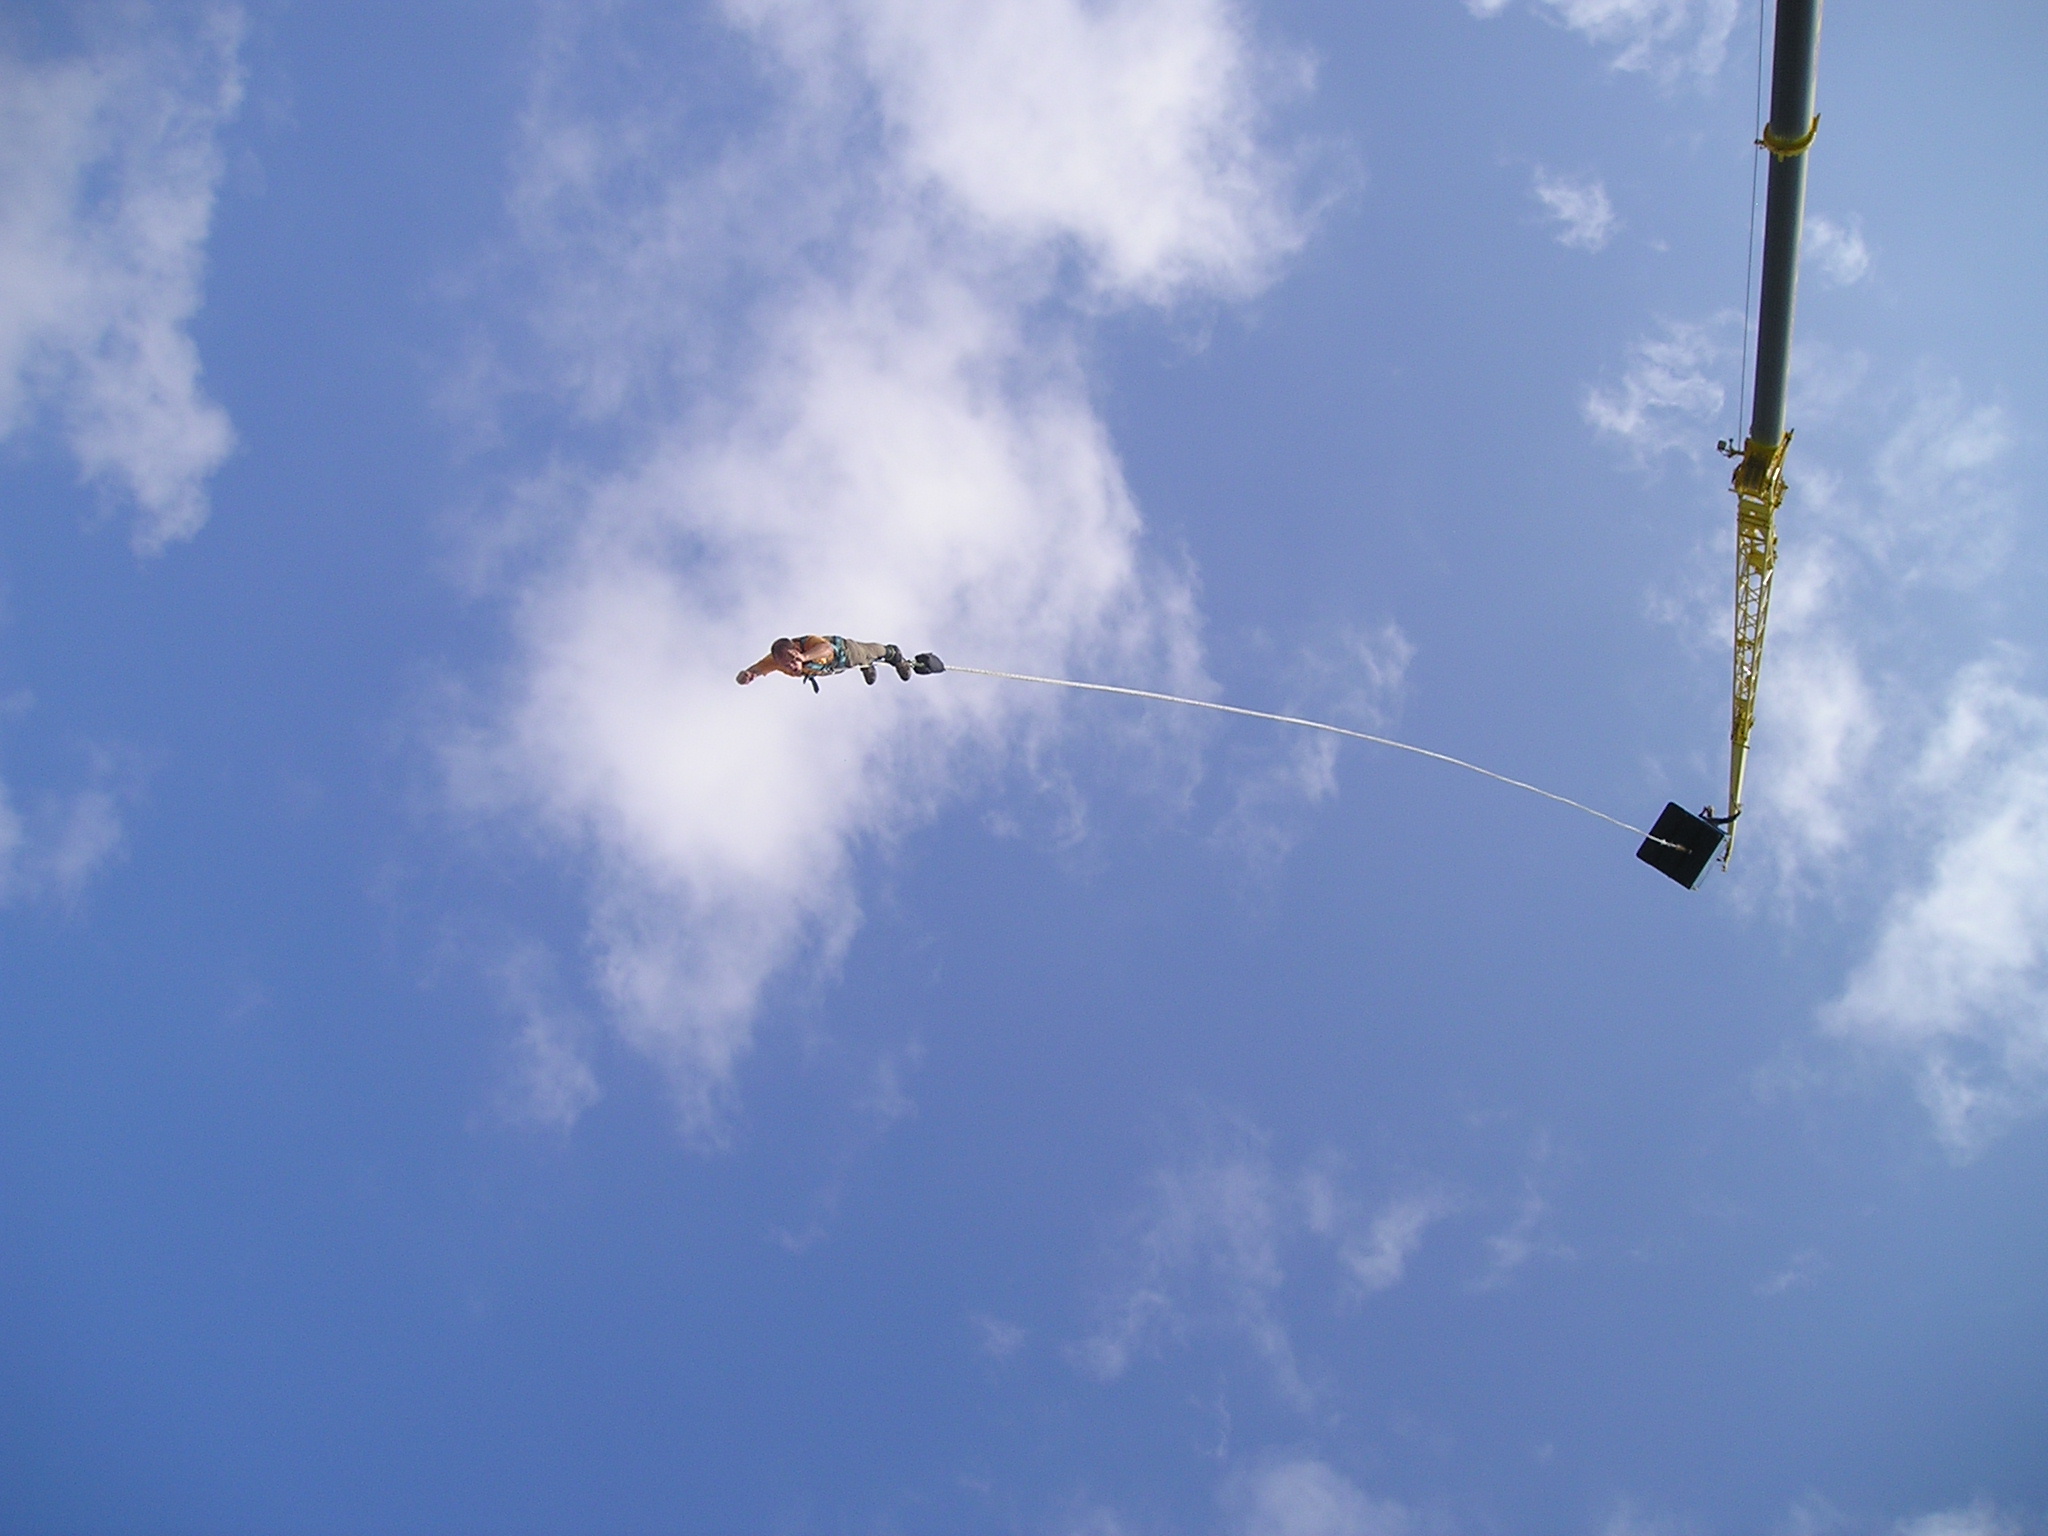
wing, cloud, sky, adventure, jumping, vehicle, flight, bungee, bungy, extreme sports, atmosphere of earth